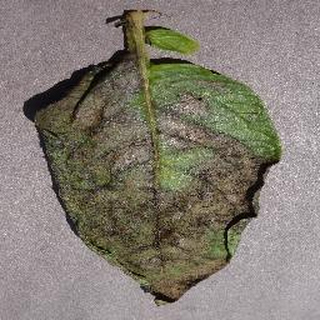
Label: potato_late_blight